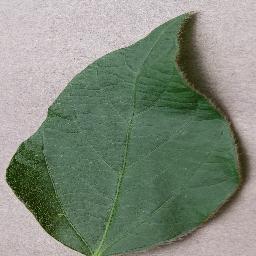
Label: Soybean___healthy